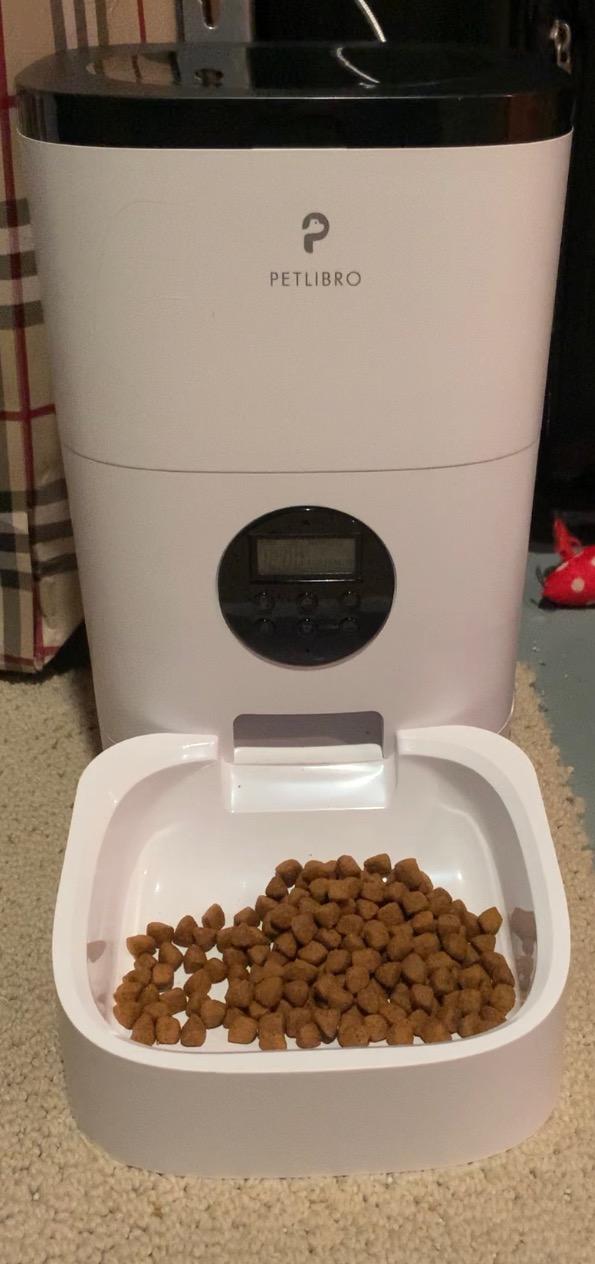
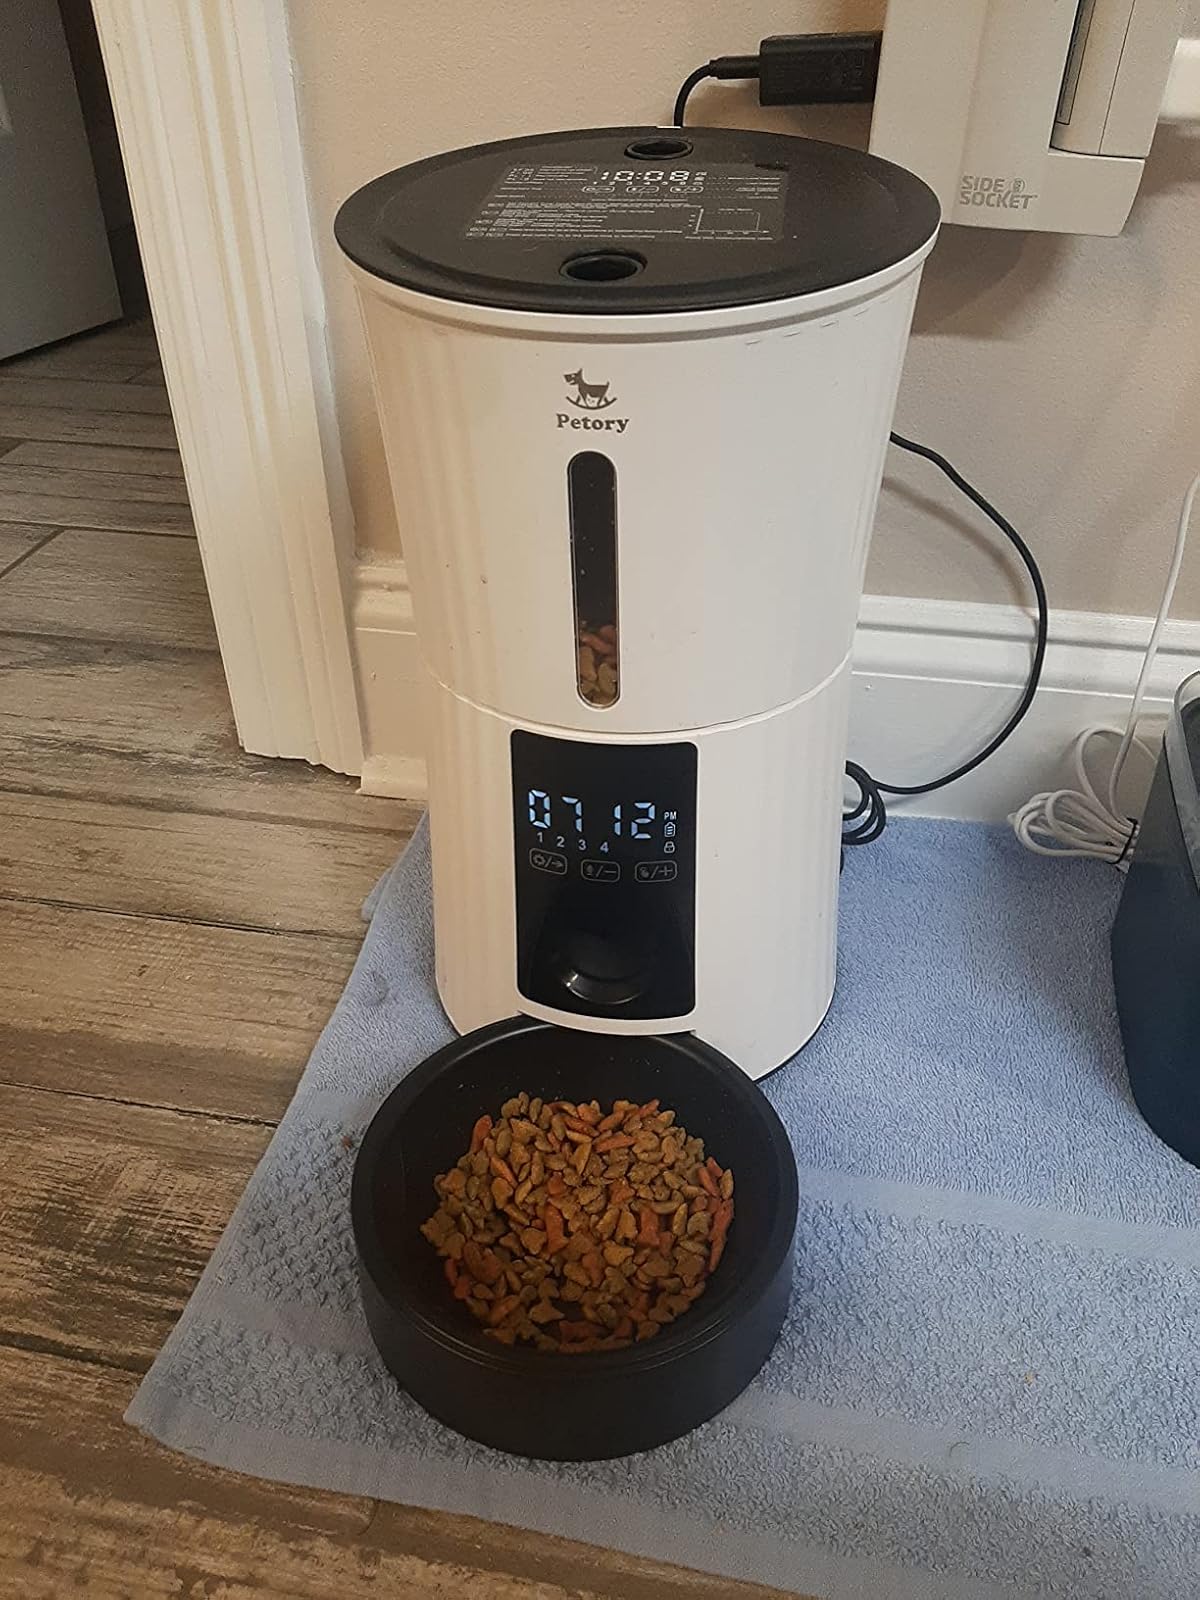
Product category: items_feeder
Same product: no